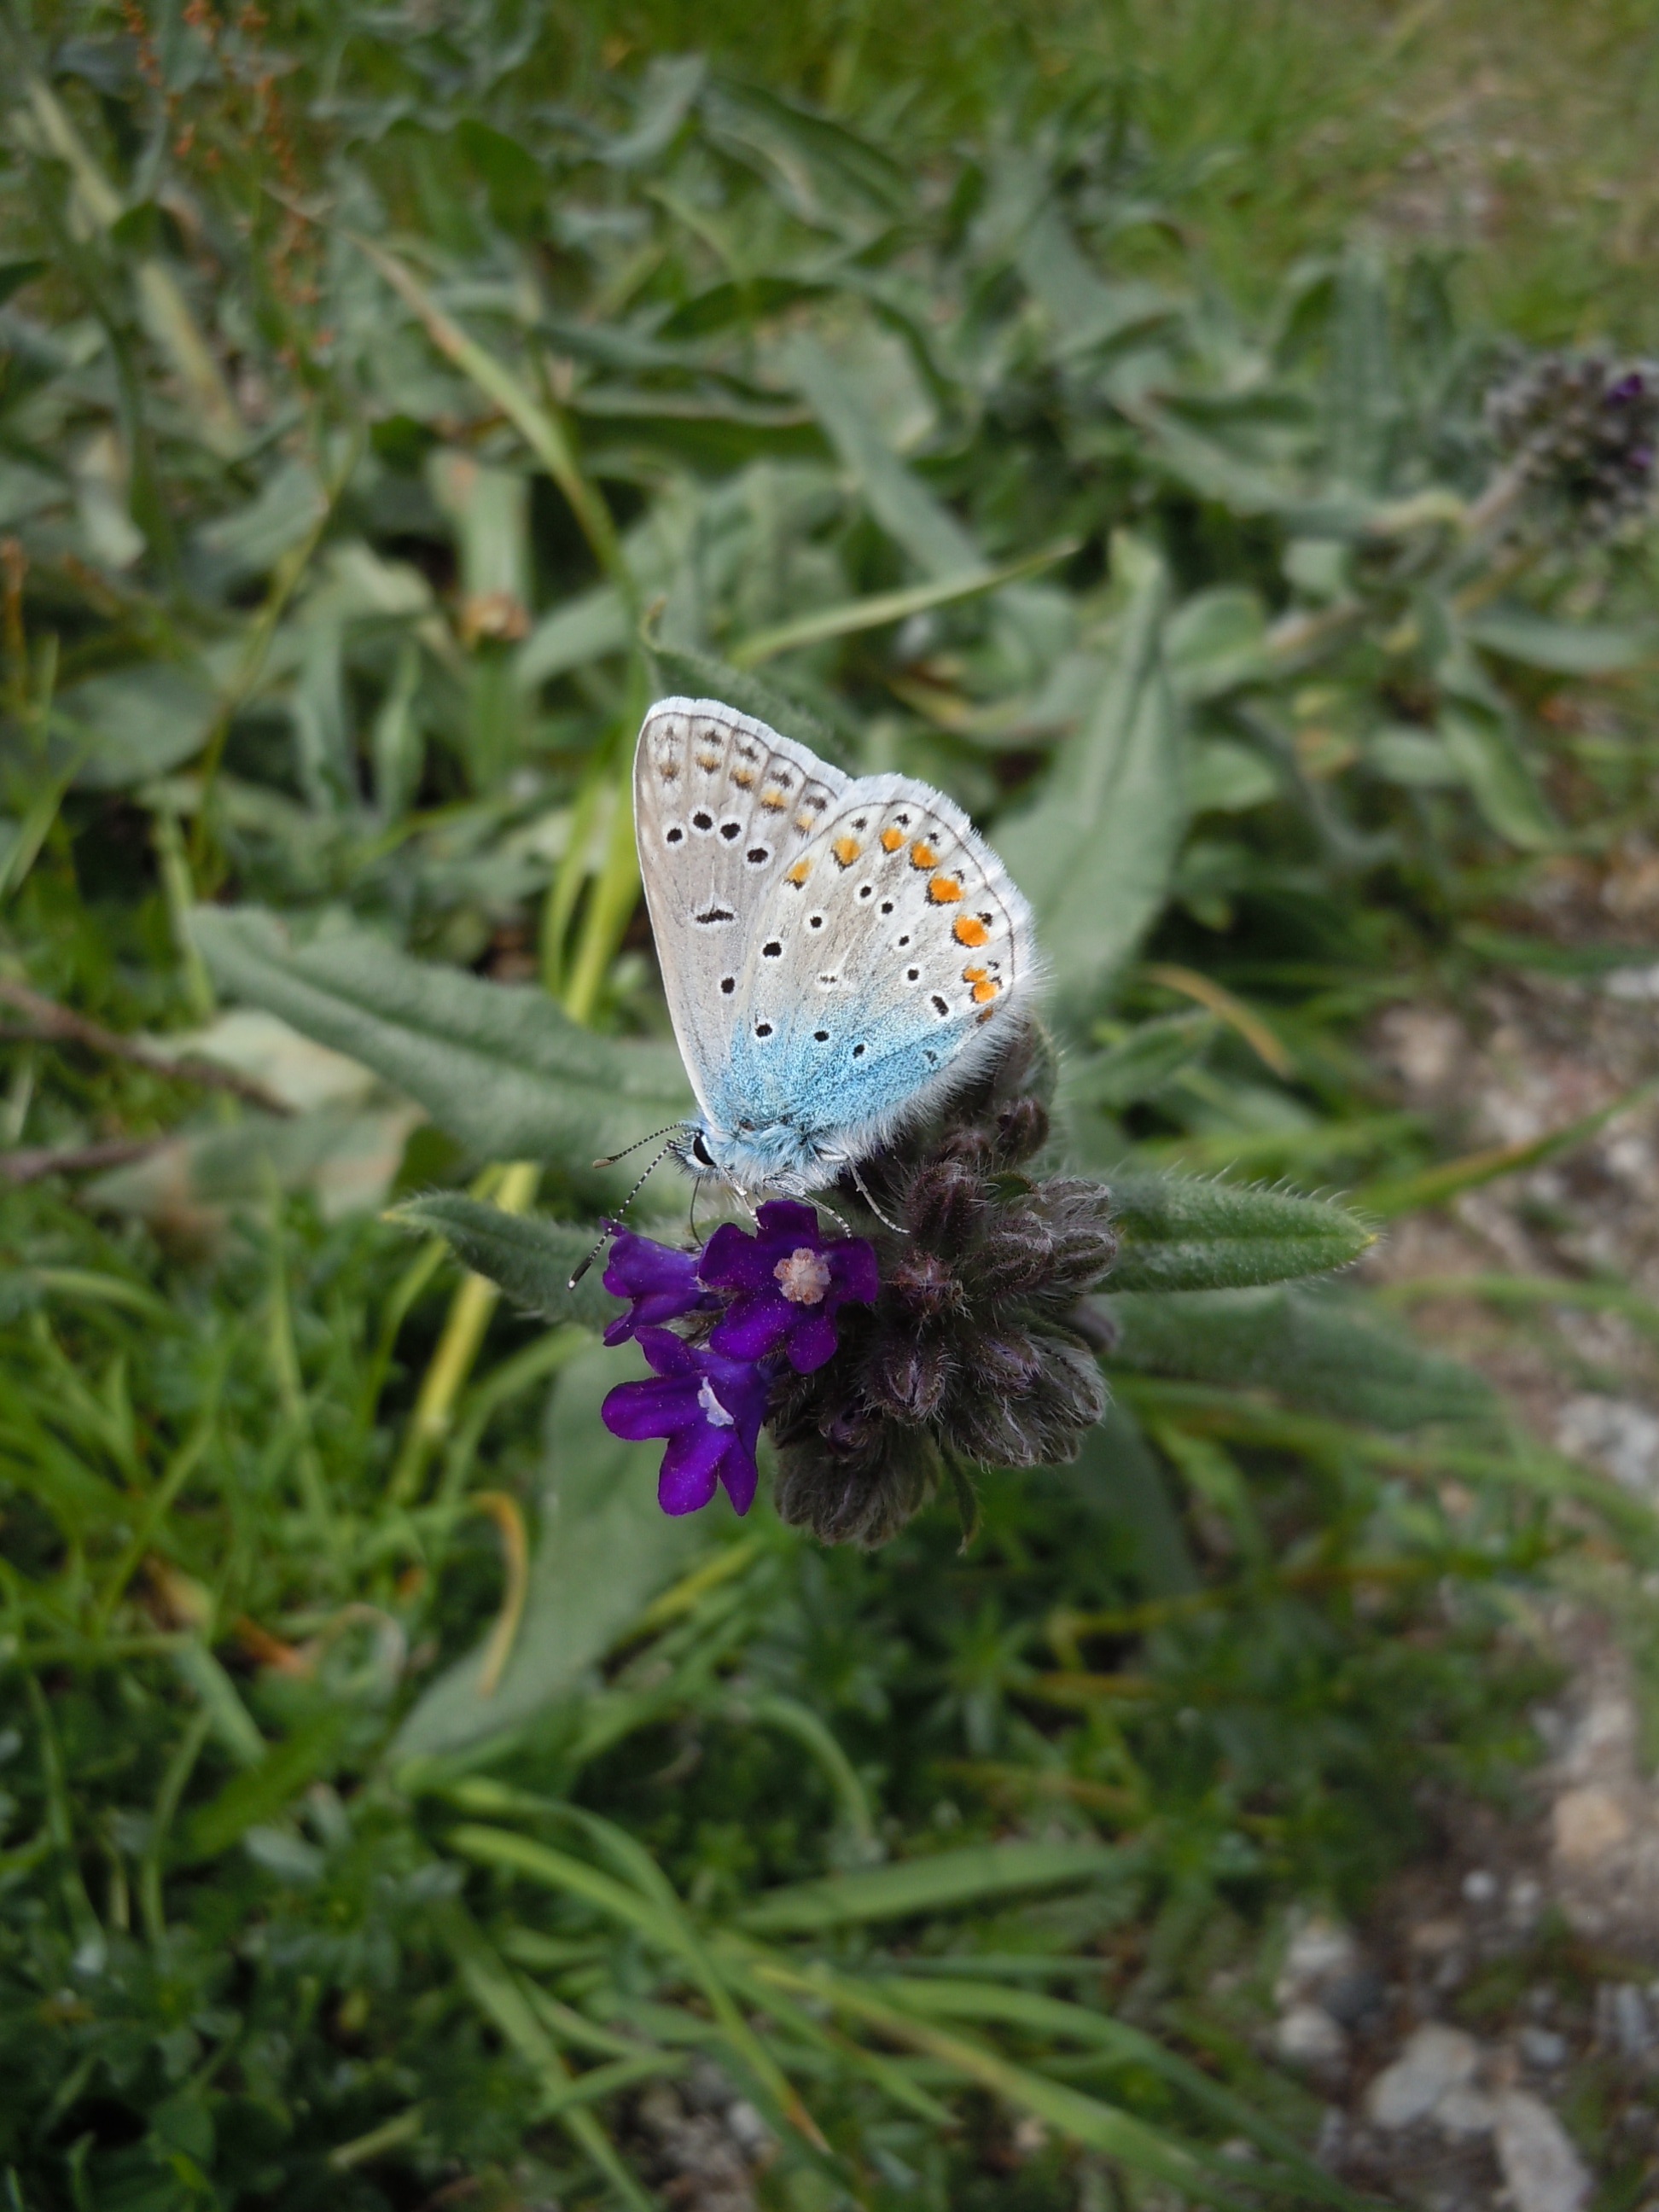
nature, grass, plant, flower, purple, wildlife, insect, botany, butterfly, close, flora, fauna, invertebrate, wildflower, macro photography, pollinator, fluegeltier, moths and butterflies, lycaenid